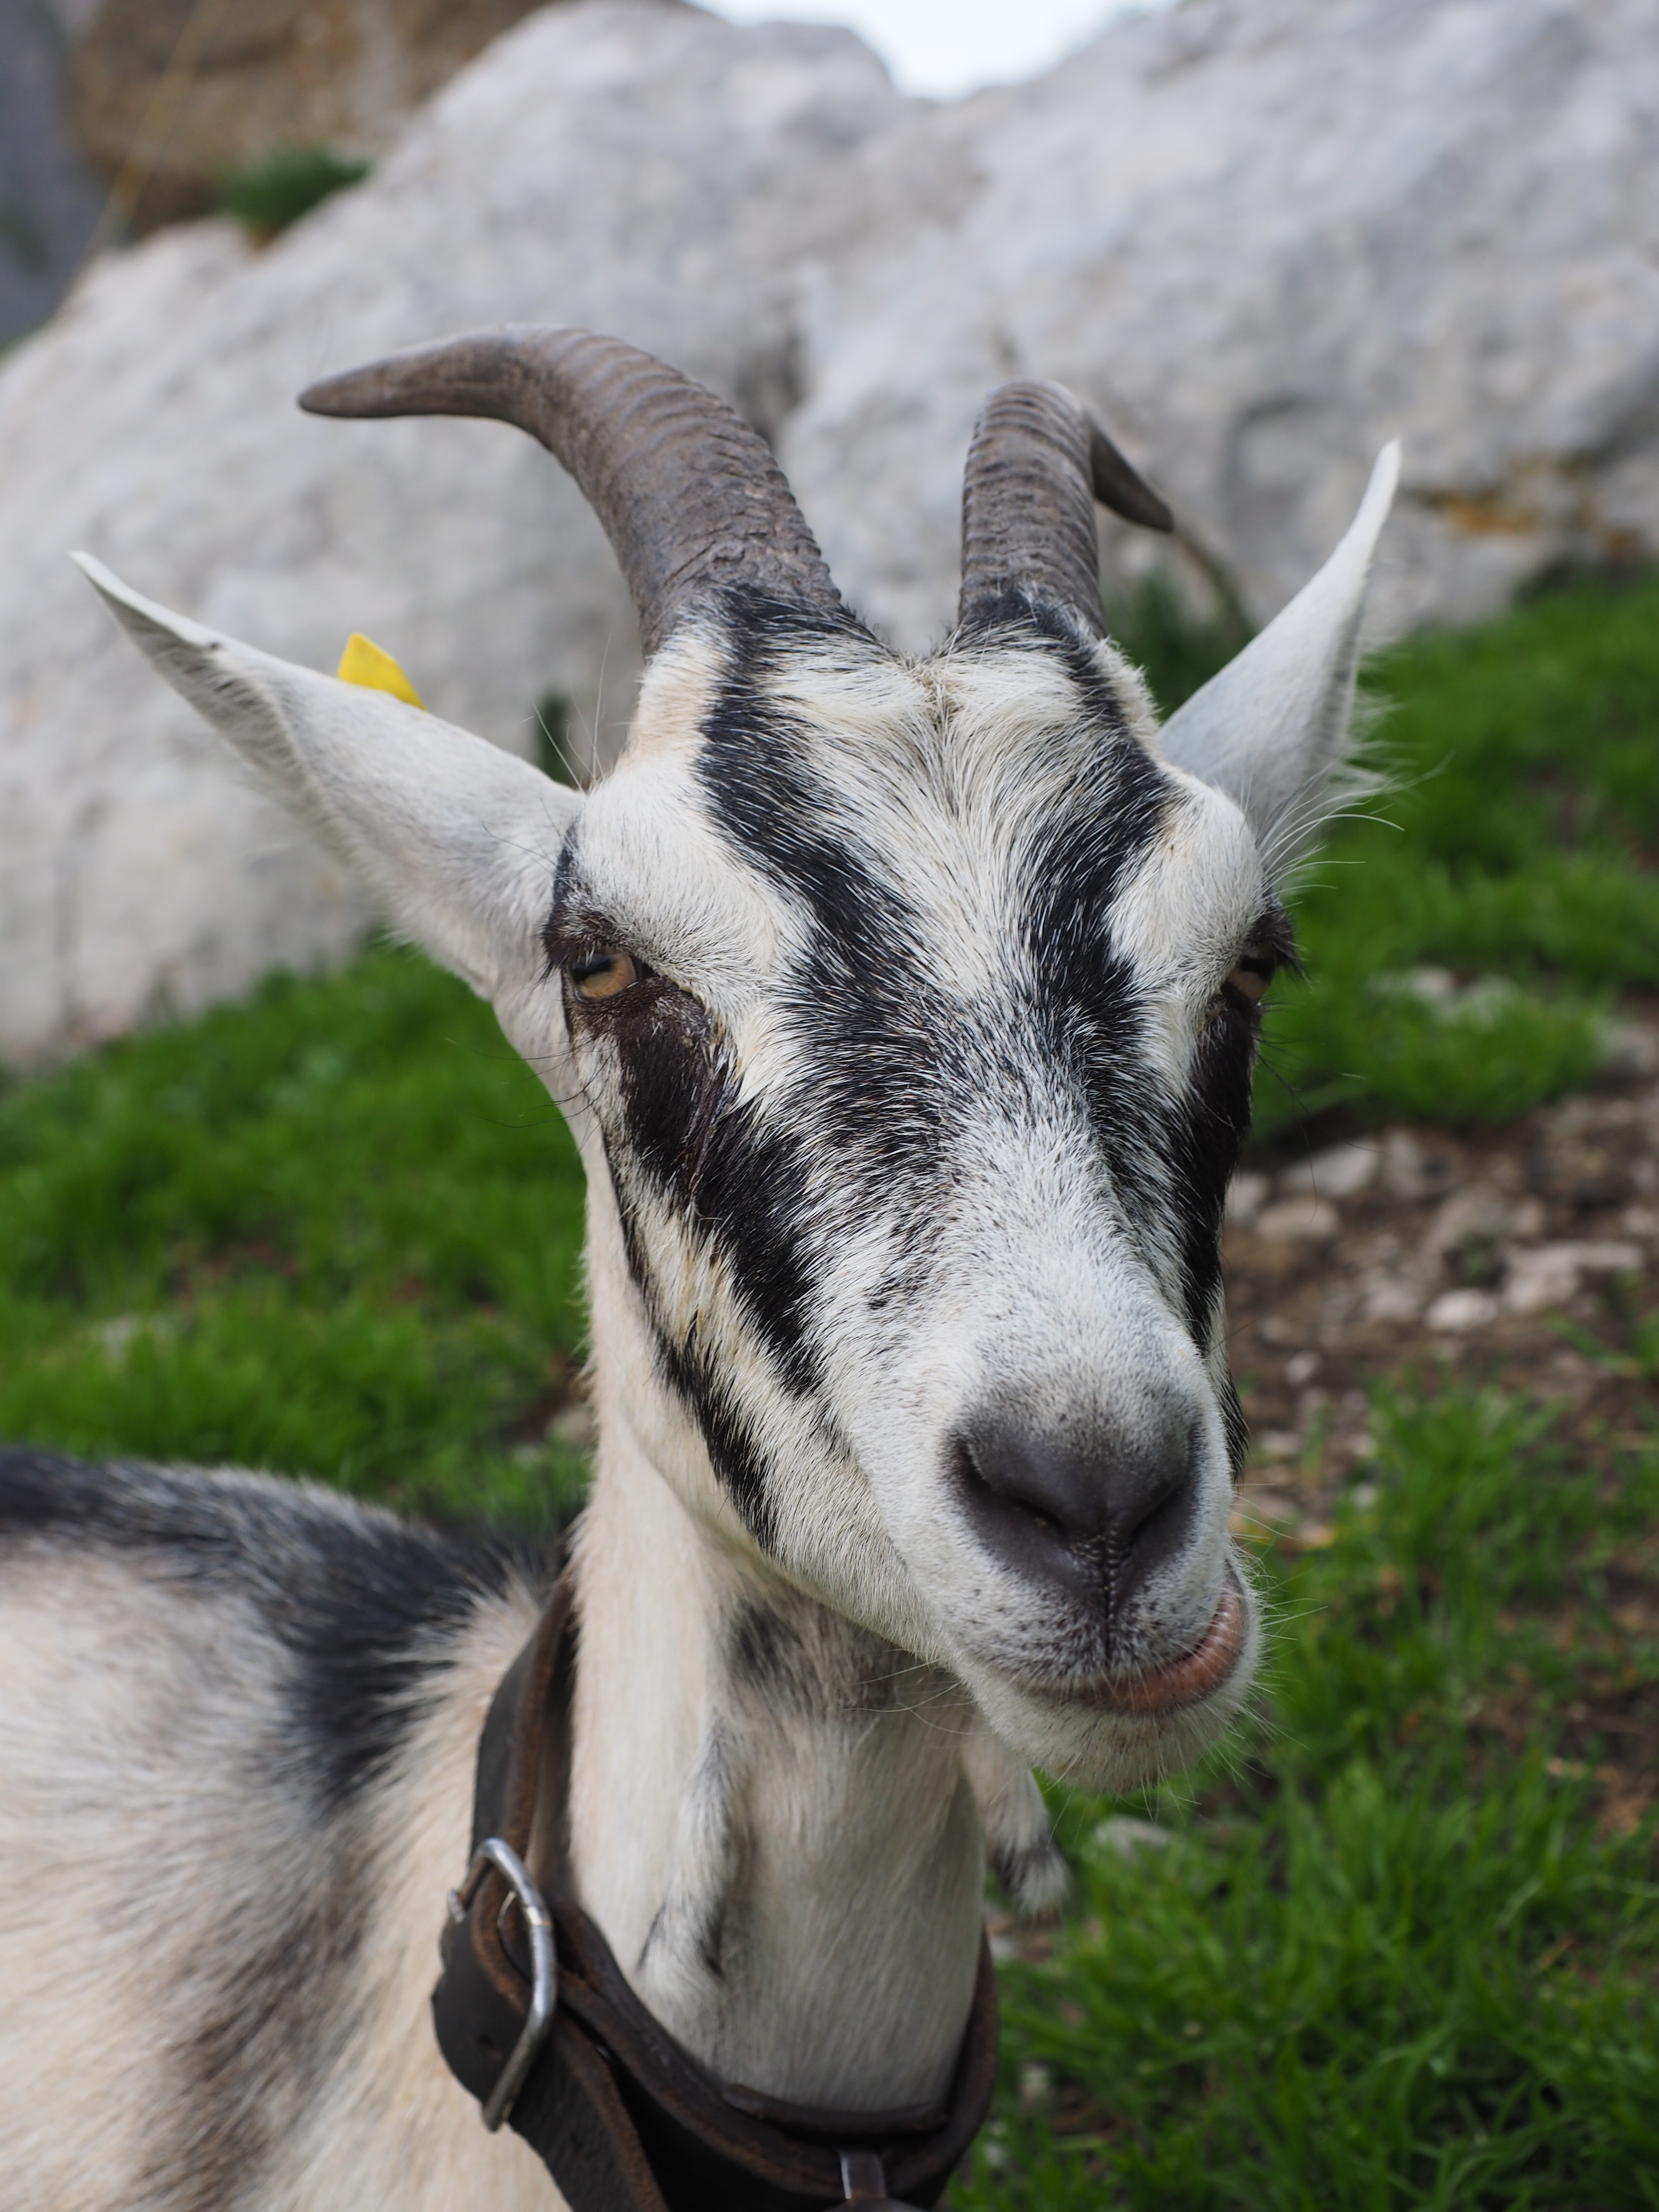
white, animal, goat, horn, pet, pasture, mammal, fauna, goats, vertebrate, funny, horns, ruminant, paarhufer, artiodactyla, satisfied, horned, ruminantia, domestic goat, chew, capra aegagrus hircus, bovidae, cow goat family, goat antelope